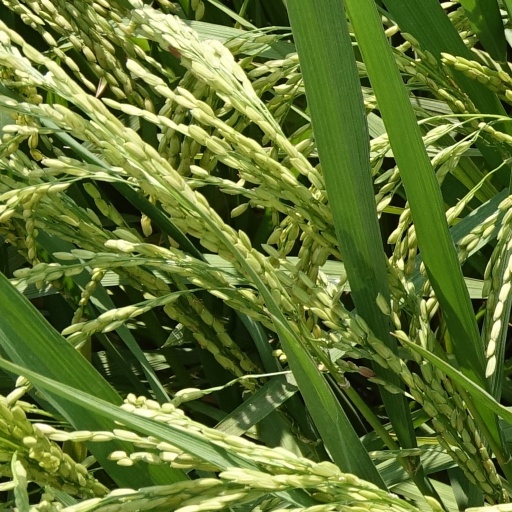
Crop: rice